Culture of Australia

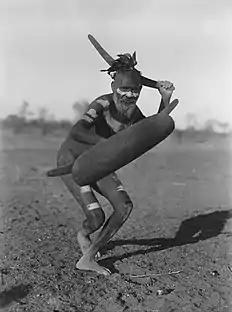
A Luritja man demonstrating method of attack with boomerang under cover of shield (1920)

The oldest surviving cultural traditions of Australia—and some of the oldest surviving cultural traditions on earth—are those of Australia's Aboriginal and Torres Strait Islander peoples, collectively referred to as Indigenous Australians. Their ancestors have inhabited Australia for between 40,000 and 60,000 years, living a hunter-gatherer lifestyle. In 2006, the Indigenous population was estimated at 517,000 people, or 2.5 per cent of the total population. Most Aboriginal Australians have a belief system based on the Dreaming, or Dreamtime, which refers both to a time when ancestral spirits created land and culture, and to the knowledge and practices that define individual and community responsibilities and identity.